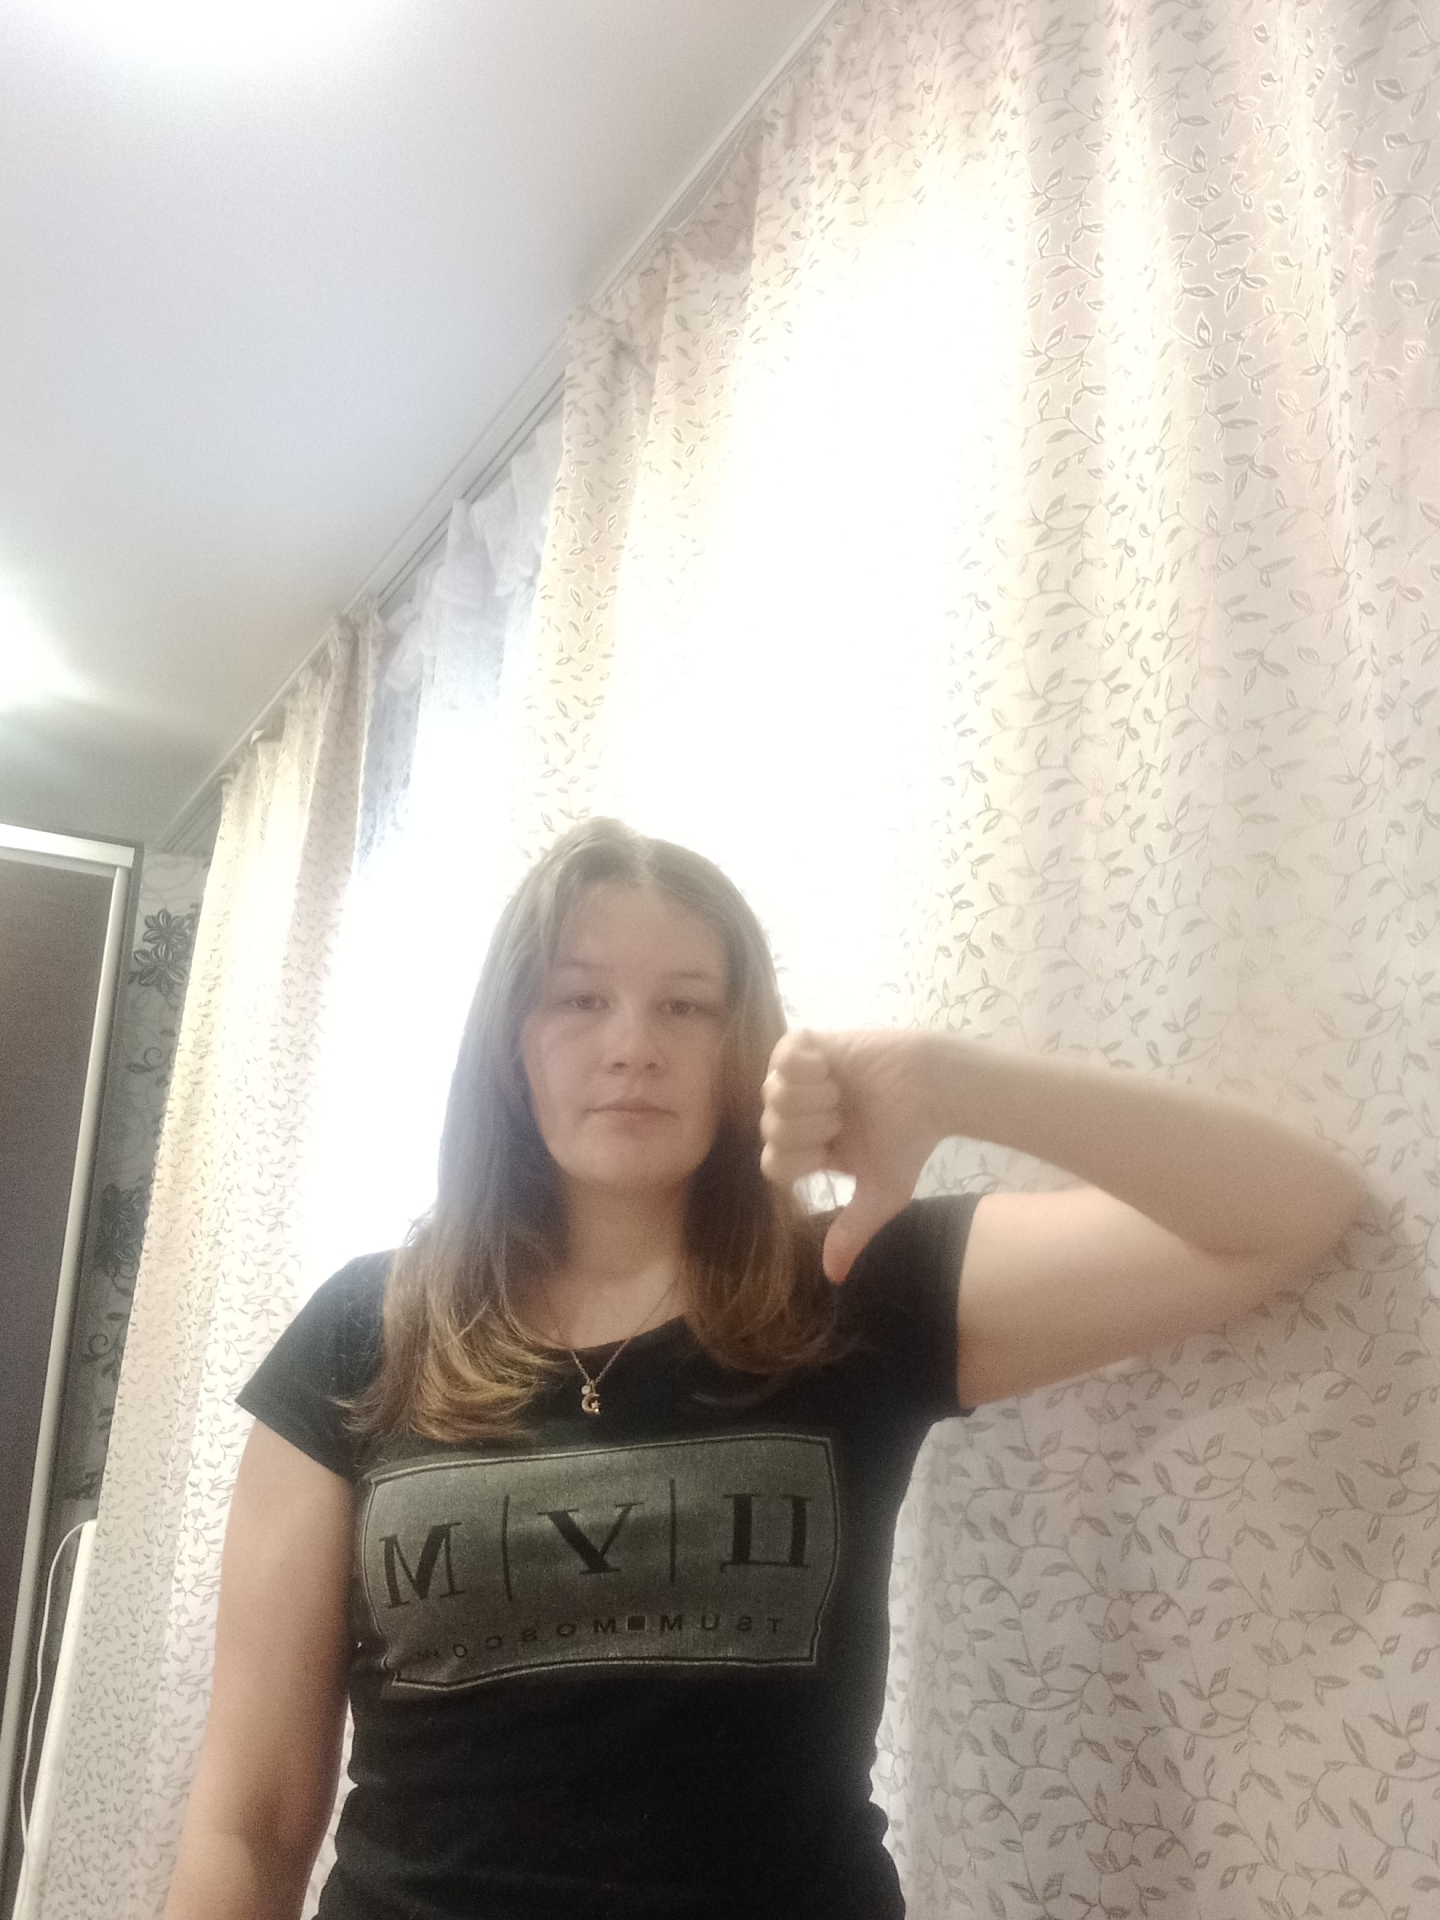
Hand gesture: dislike